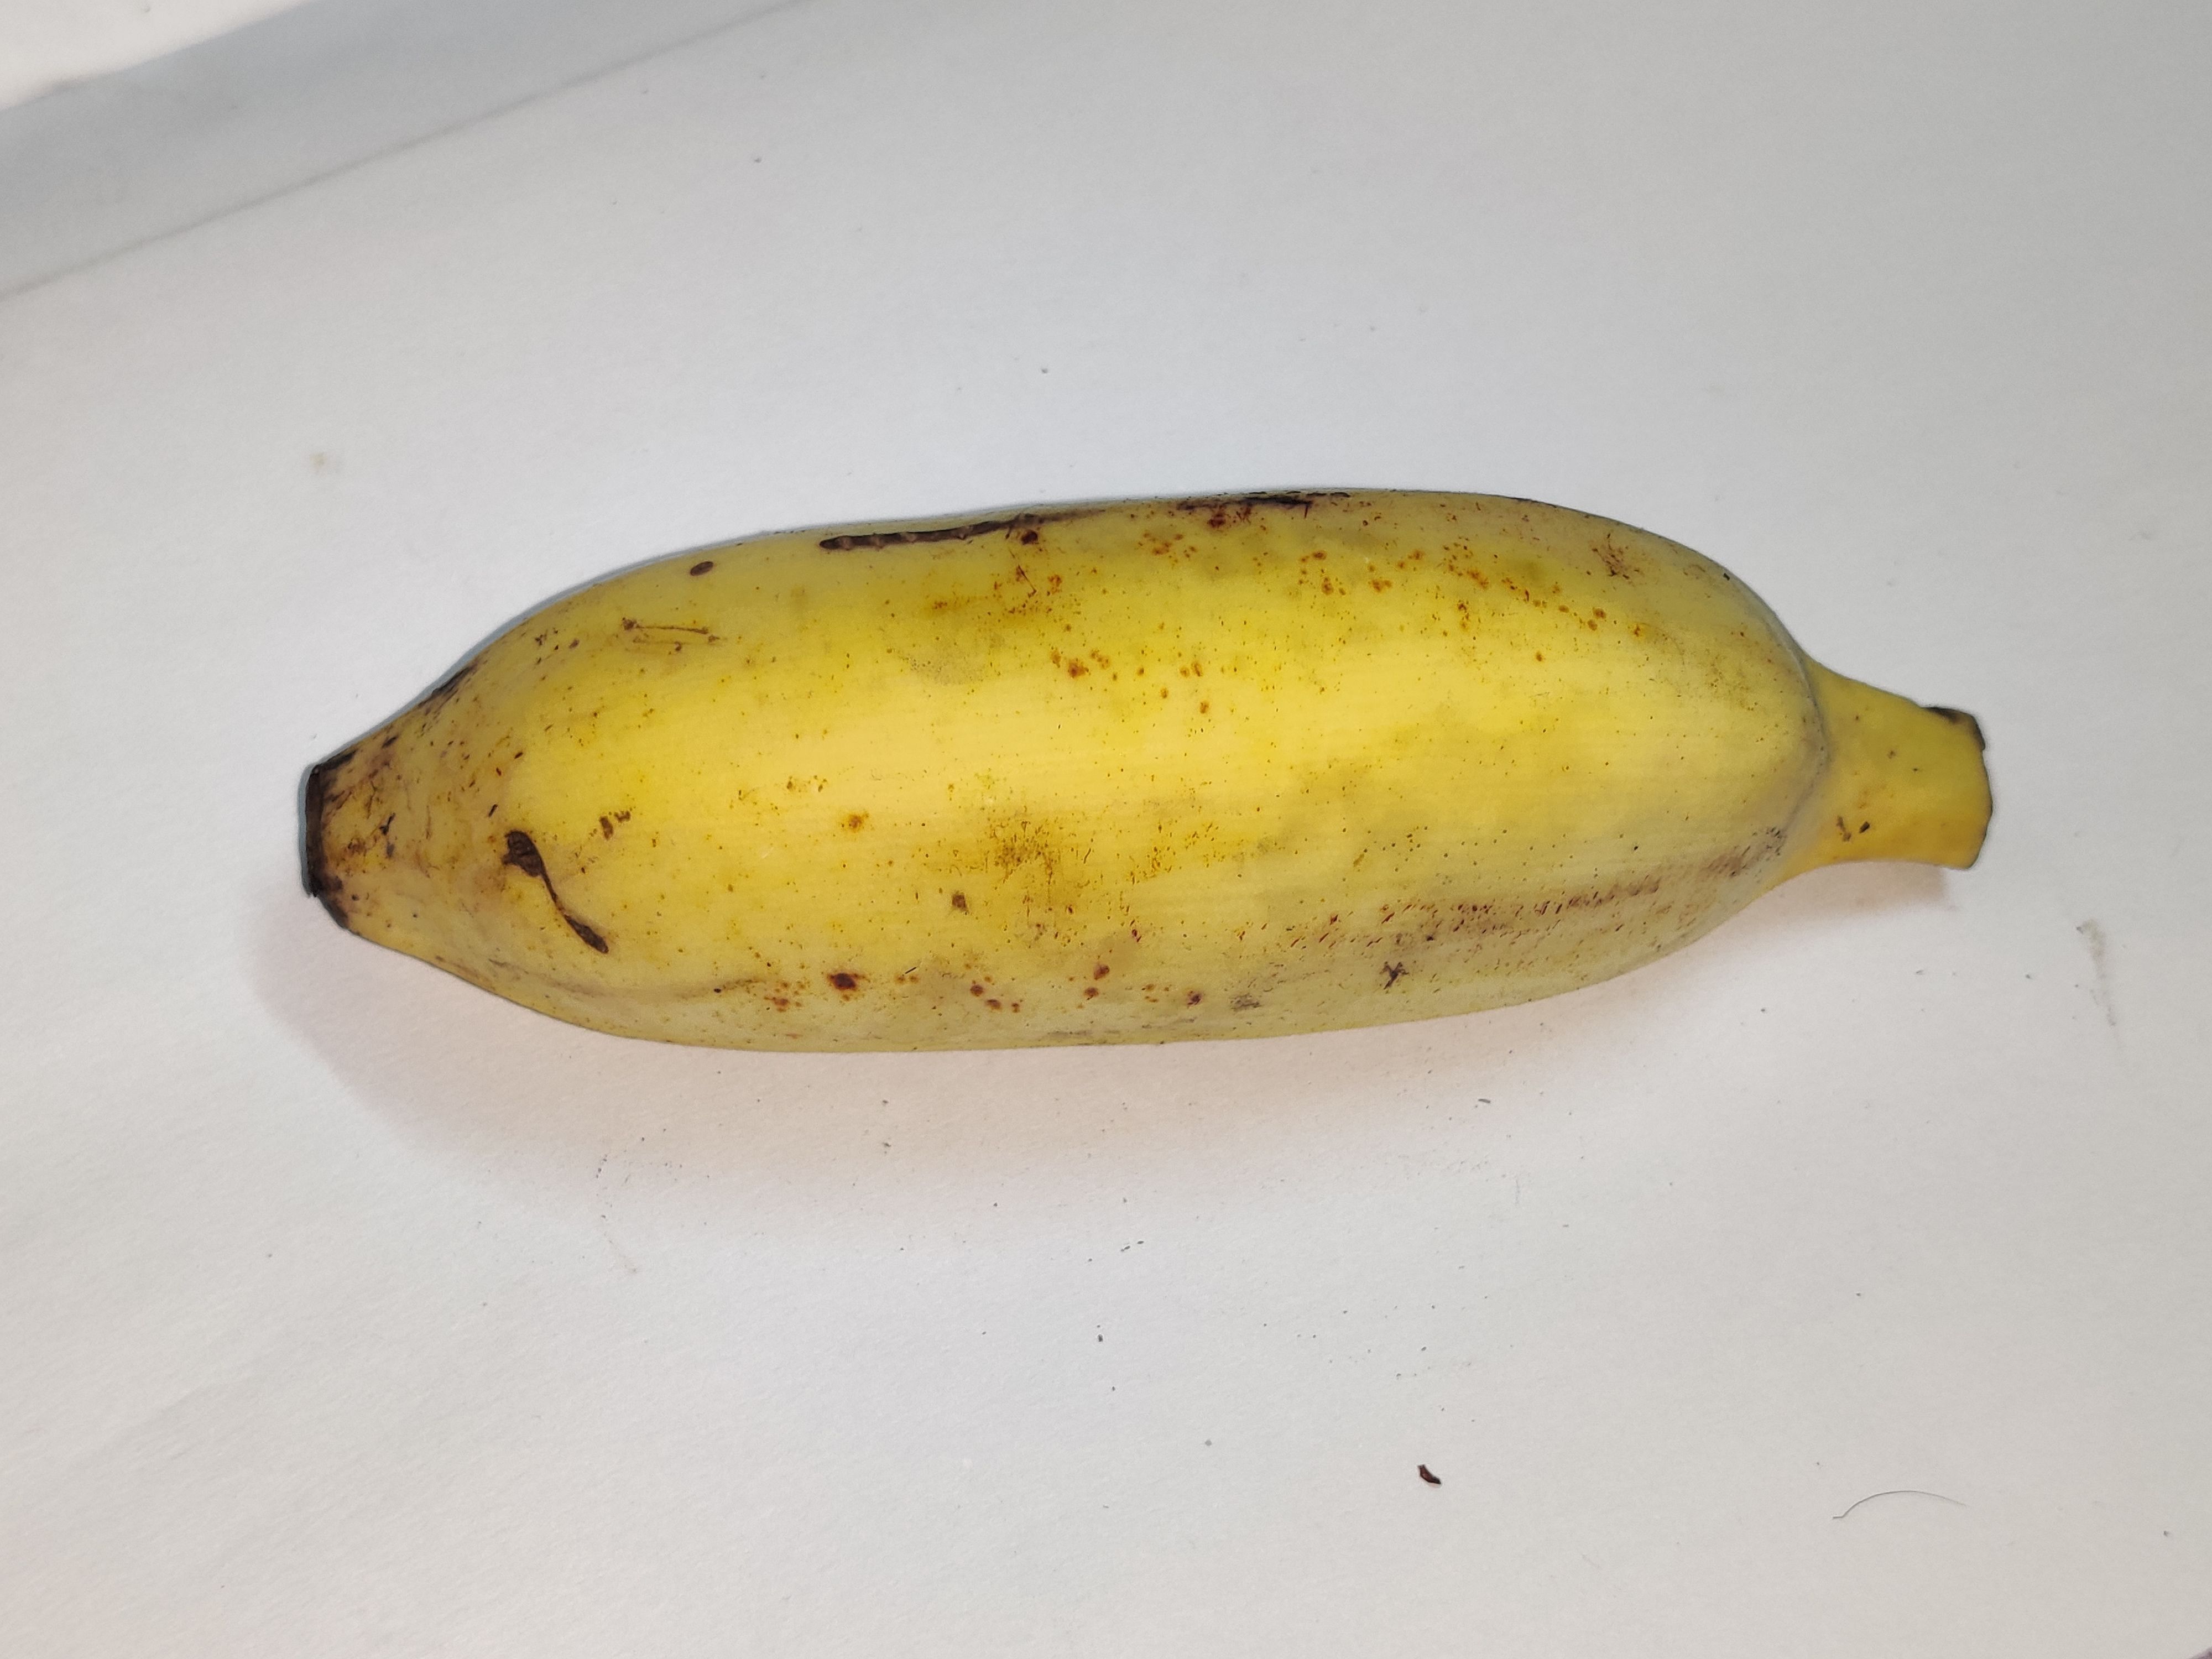
Fruit: banana
Grade: 1st-grade